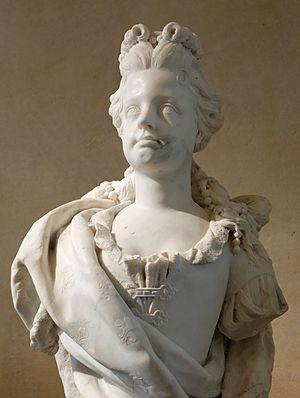
Portrait de Marie-Louise Gabrielle de Savoie, femme du roi Philippe V d'Espagne.